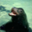
Label: seal